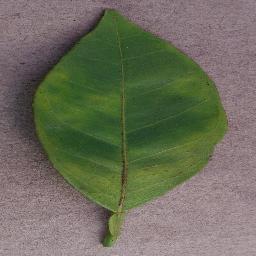
Label: Orange___Haunglongbing_(Citrus_greening)